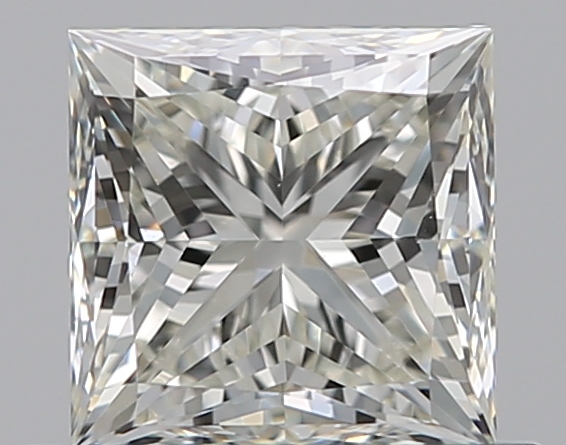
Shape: princess
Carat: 0.71
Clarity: VS1
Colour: J
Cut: EX
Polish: EX
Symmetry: VG
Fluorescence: N
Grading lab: GIA
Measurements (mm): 4.76 x 4.74 x 3.51